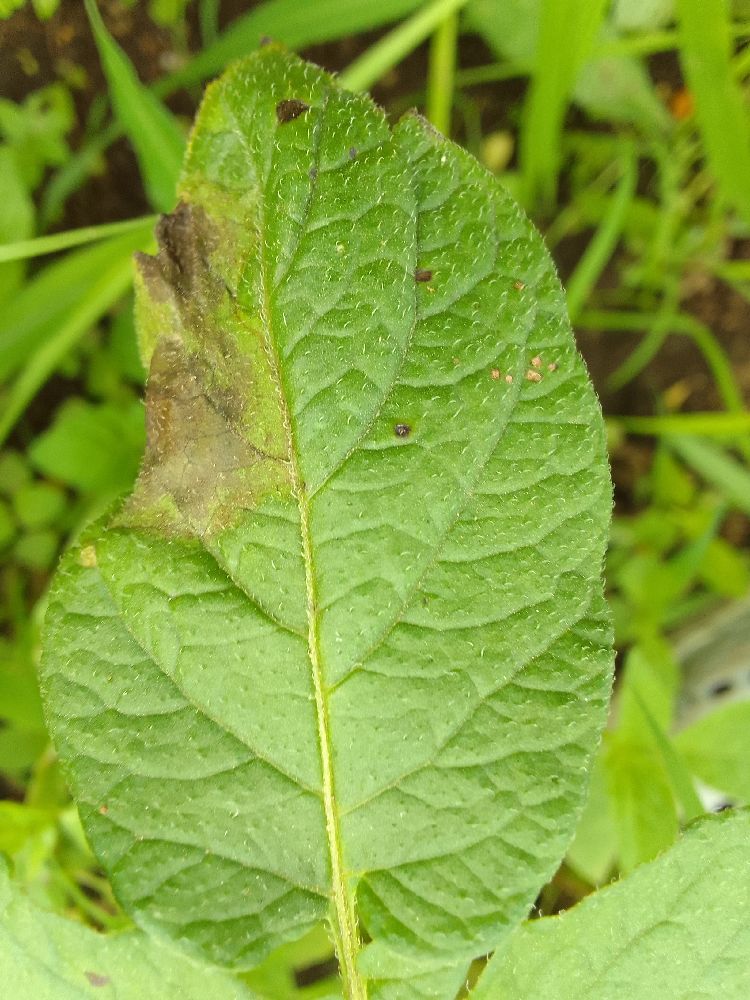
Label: Late blight